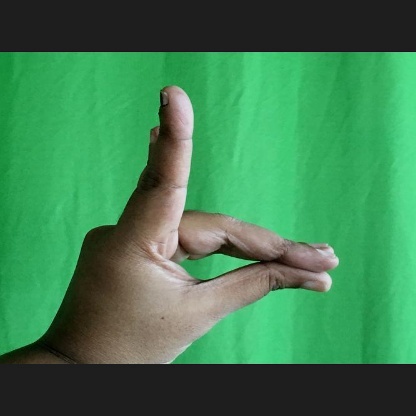
Mudra: Chandrakala